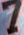
Number: 7